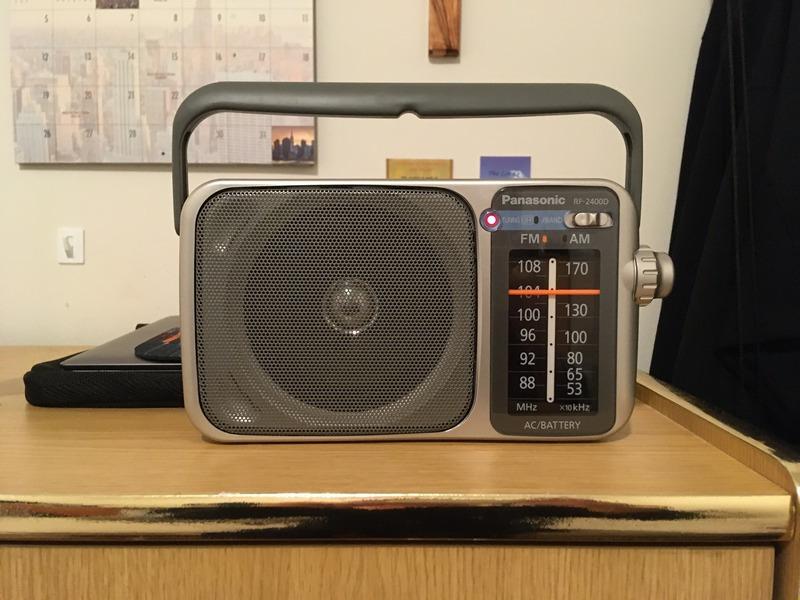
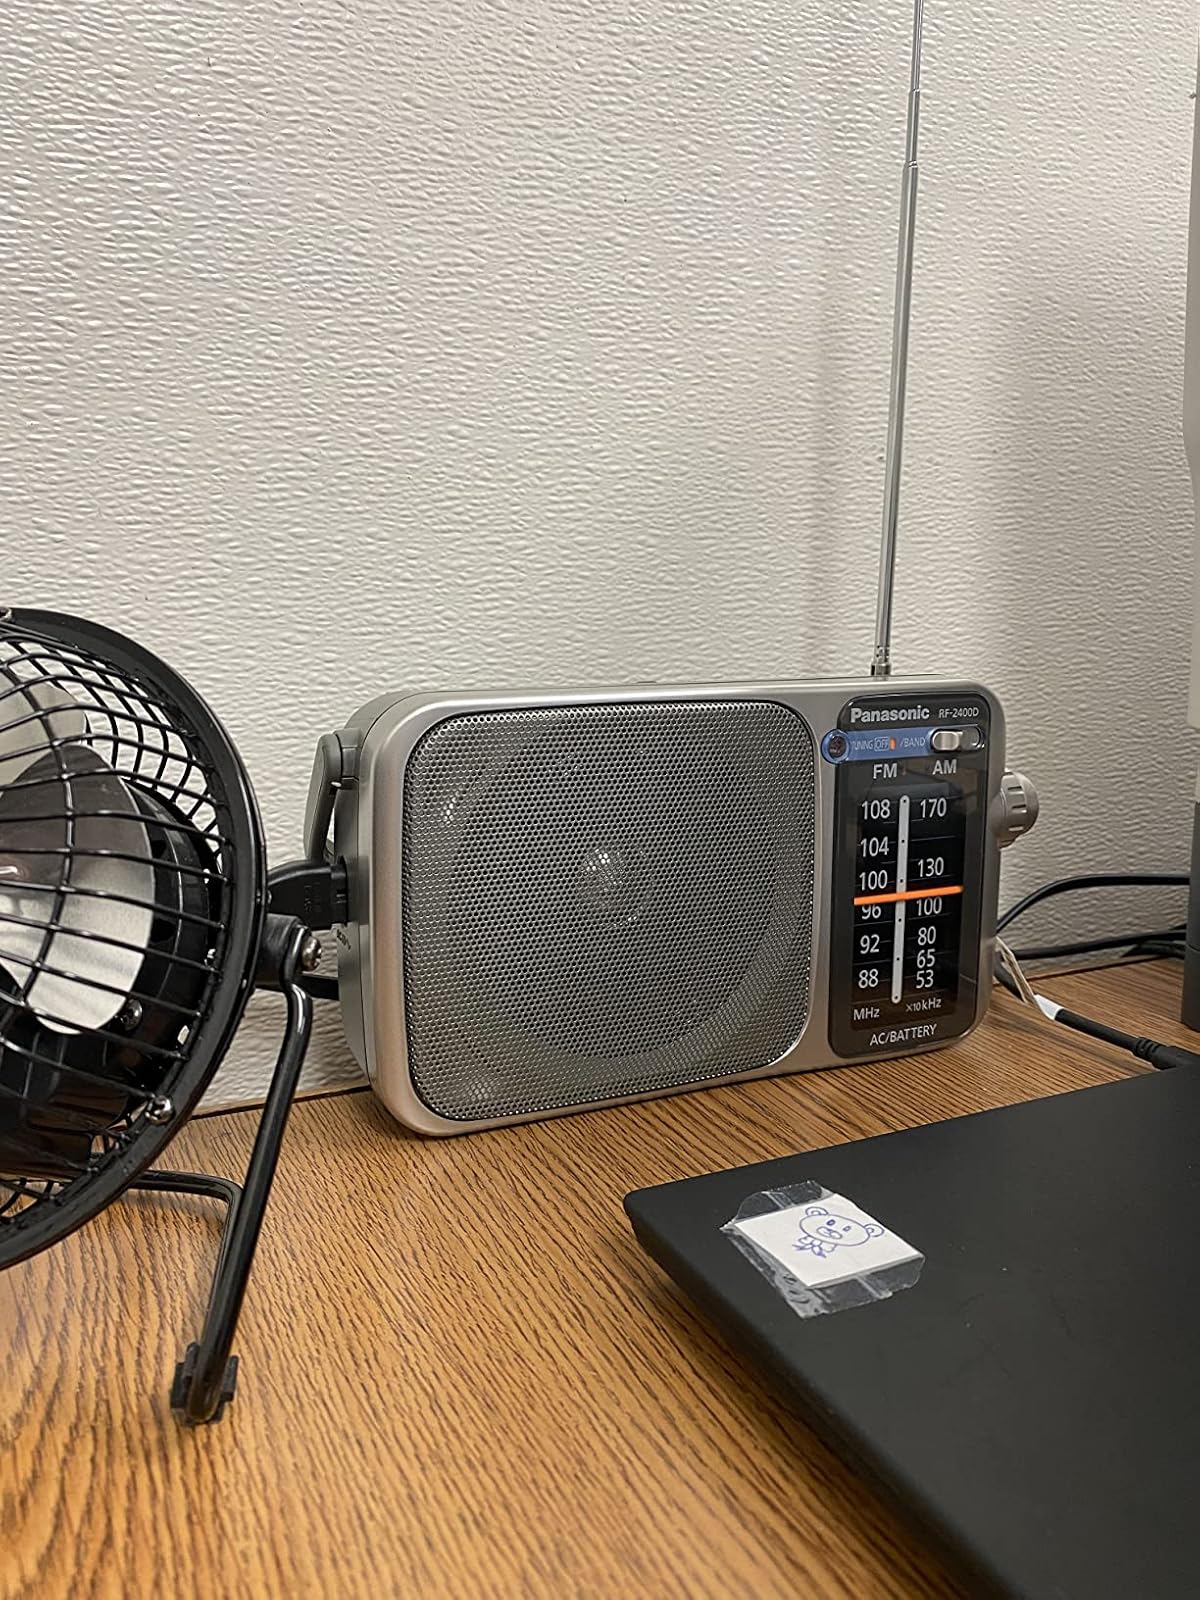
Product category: radio
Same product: yes